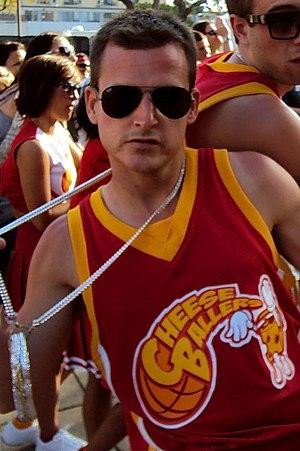
Robert Stanley Dyrdek, né le 28 juin 1974, est un skateur professionnel américain, acteur, entrepreneur, et présentateur de télévision.